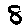
Label: 8